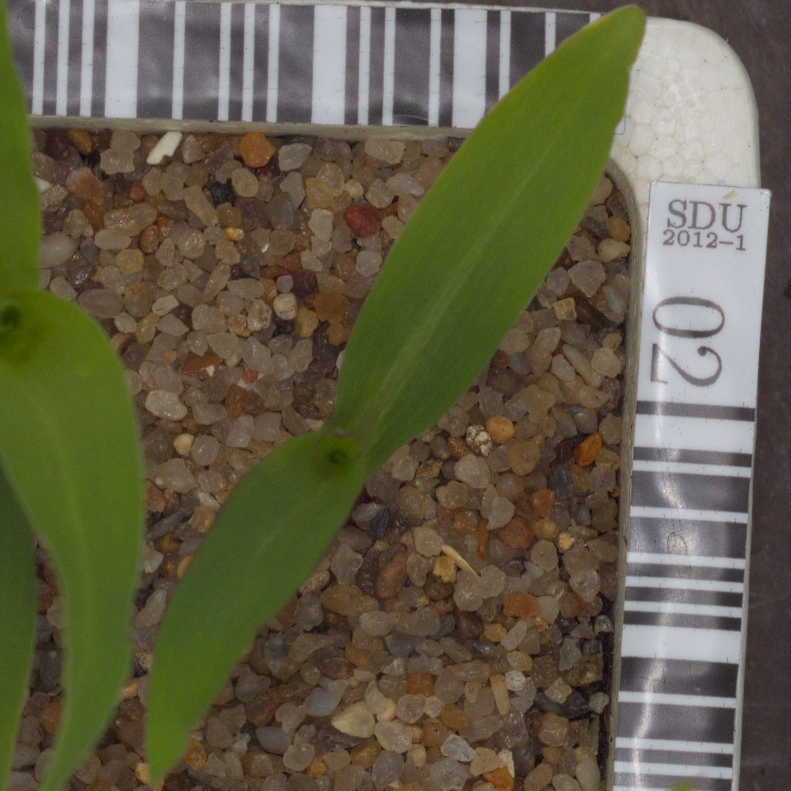
Label: maize